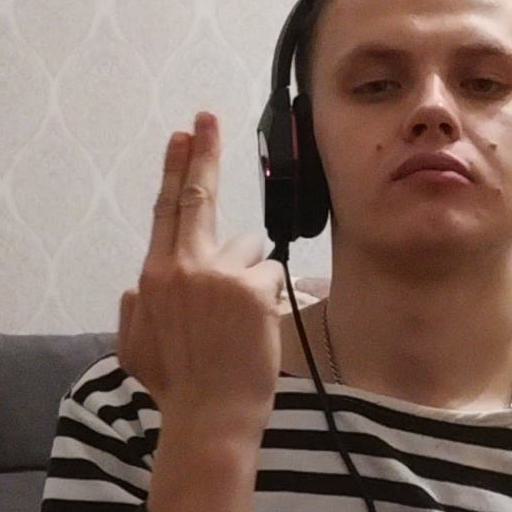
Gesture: two_up_inverted